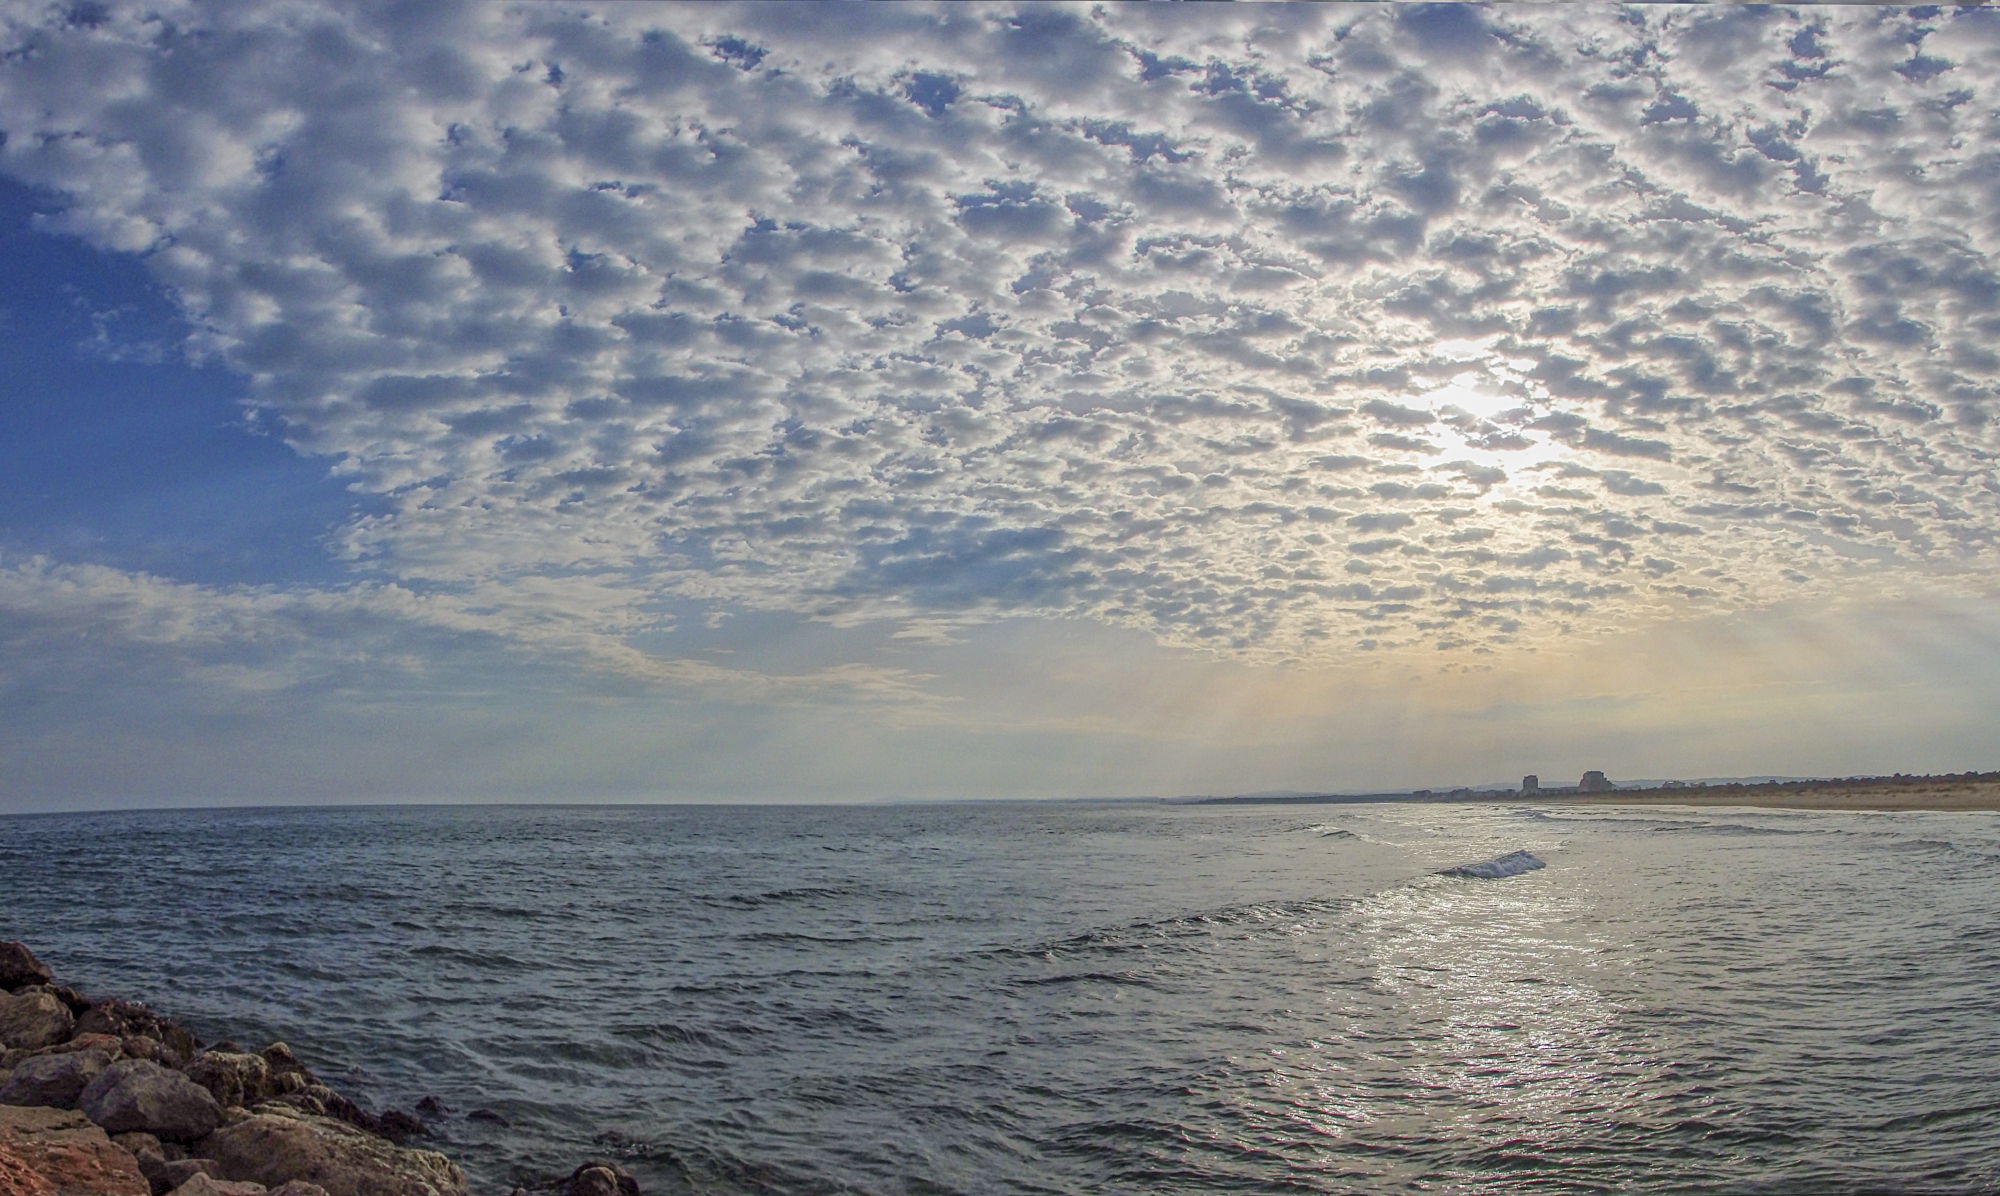
sky, sea, horizon, cloud, ocean, water, shore, calm, coast, wave, morning, atmosphere, coastal and oceanic landforms, sunlight, wind wave, meteorological phenomenon, evening, sunset, sunrise